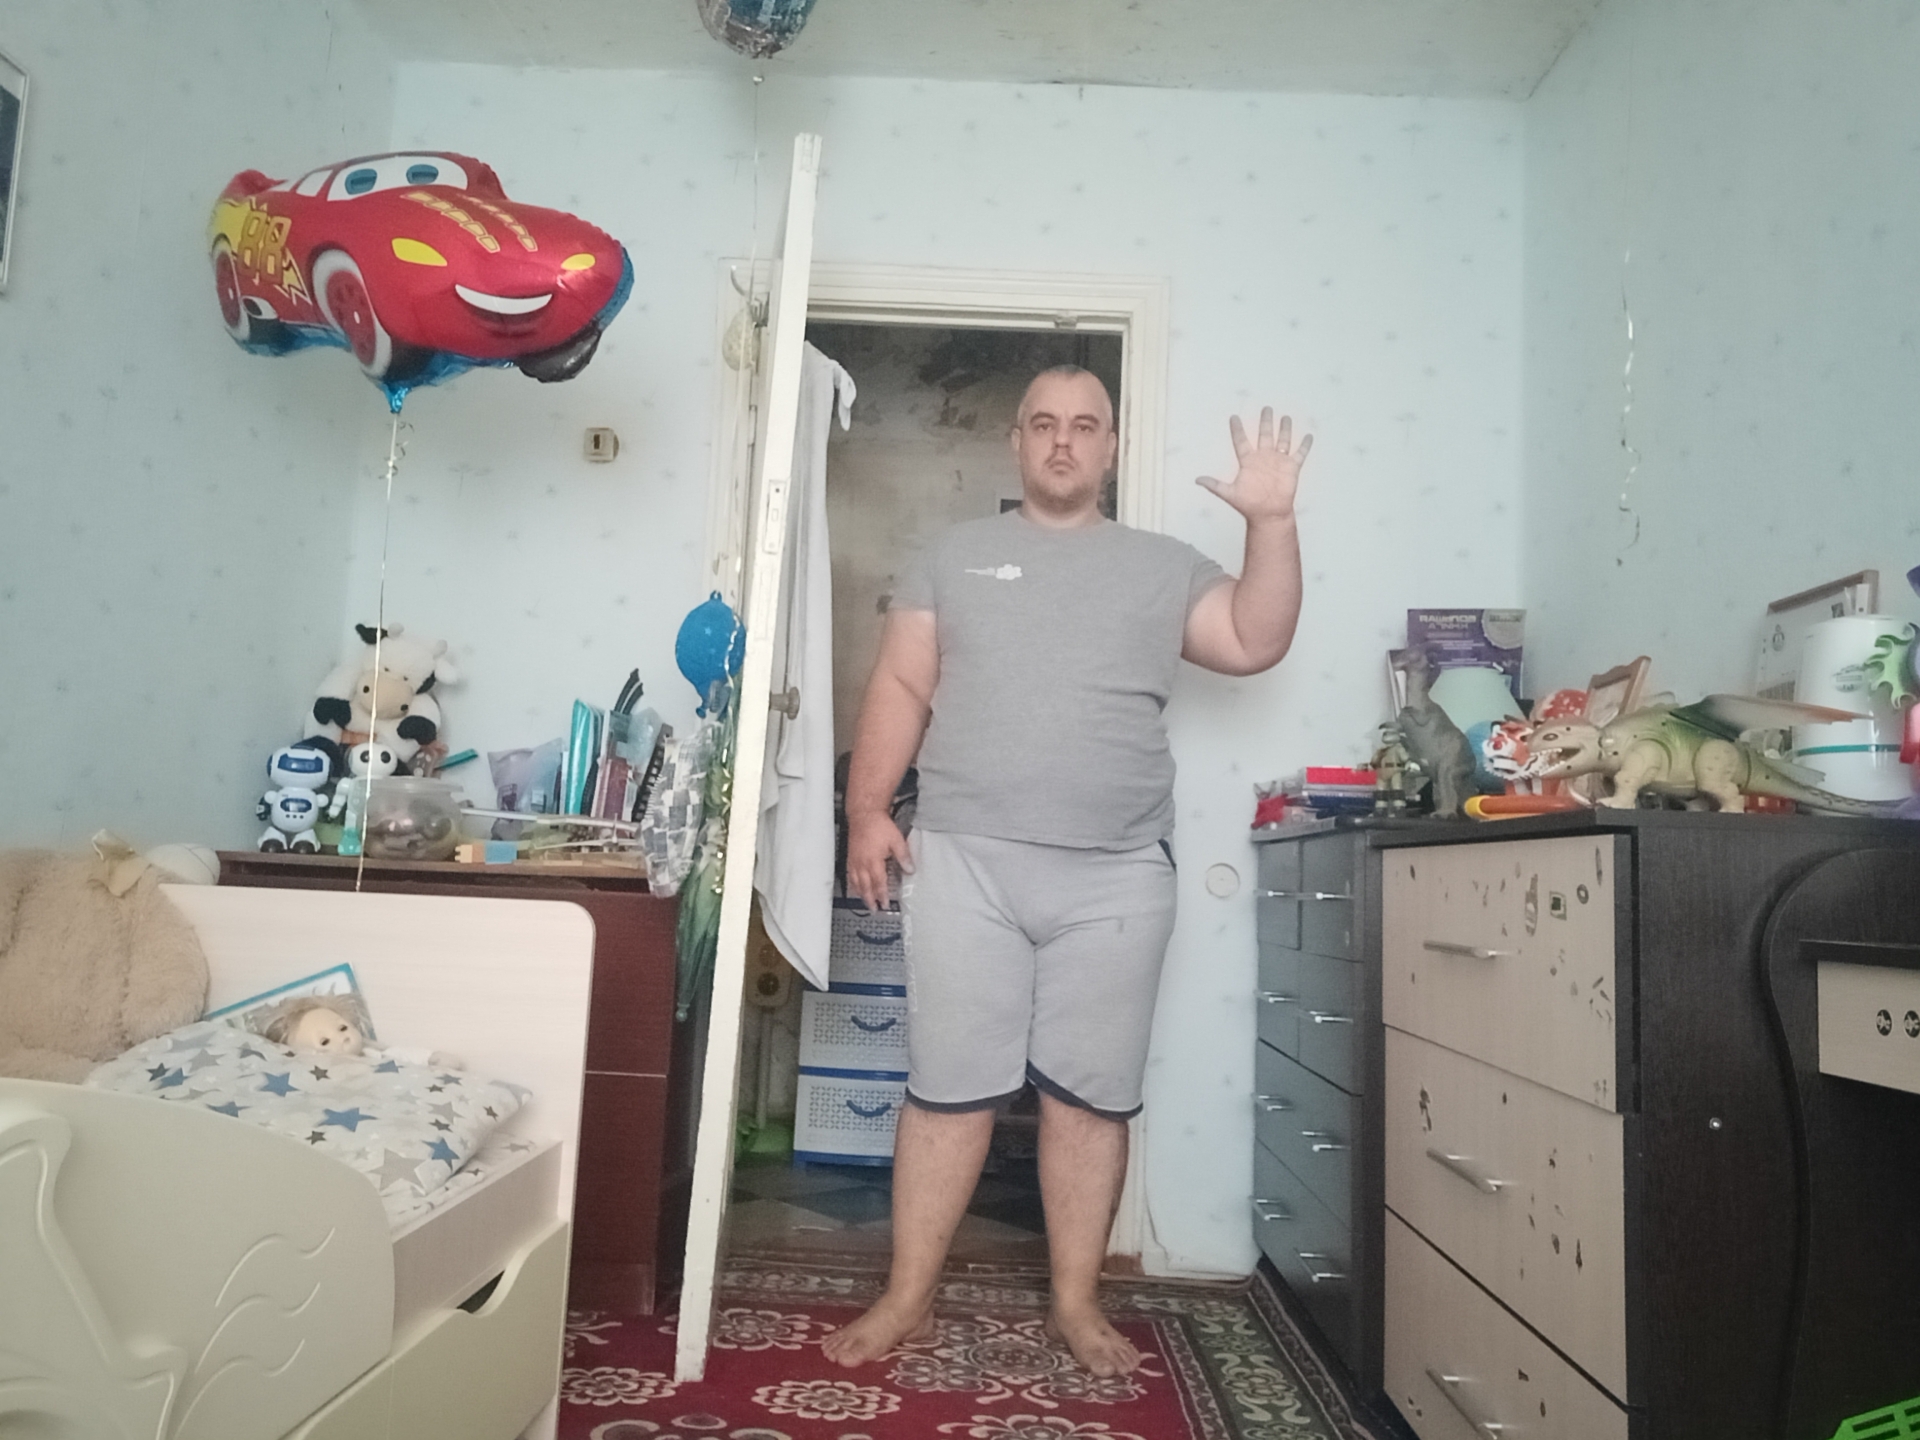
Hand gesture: palm